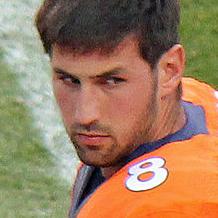
Age: 22